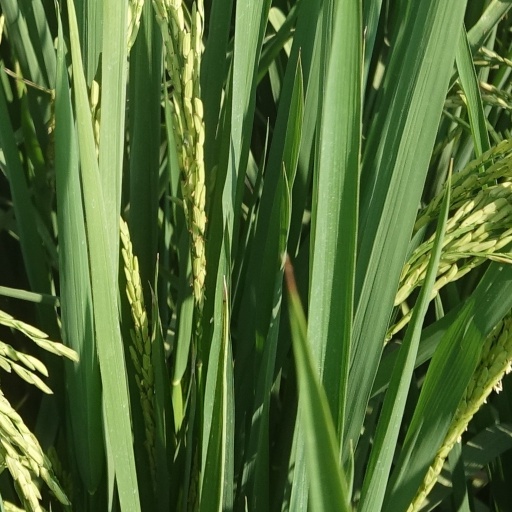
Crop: rice